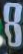
Number: 8